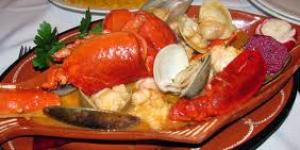
setas a la bordalesa